Matthias of Trakai

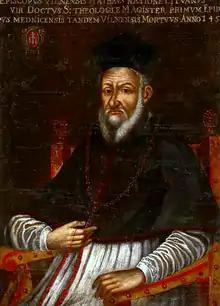
Matthias, 17th century portrait

Matthias of Trakai or of Vilnius (in Vilnius – 9 May 1453 in Vilnius) was a Lithuanian Roman Catholic clergyman, the first Bishop of Samogitia from its establishment in 1417 until 1422 and the fifth Bishop of Vilnius from 4 May 1422 and the Bishop of Lutsk from 1453 until 9 May 1453 and an "ex officio" member of the Lithuanian Council of Lords. He was known for being against Poland's interests.